Sol Bamba

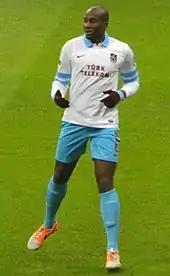
Bamba playing for Trabzonspor in 2013

Bamba signed for Turkish club Trabzonspor in June 2012 for a fee of £750,000 after being recommended to the club by his international teammate Didier Zokora. He made his debut for the club on 26 August 2012 playing the full 90 minutes, in a 2–0 victory at home to Elazigspor. He only made 18 appearances during his first season at the club, missing a proportion of fixtures in December and January in part because he was away with Ivory Coast as they qualified for the 2013 African Cup of Nations.